Mongol Empire

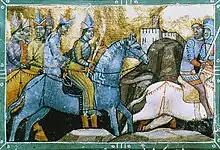
Hungarian King Béla IV in flight from the Mongols under general Kadan of the Golden Horde.

Major changes occurred in the Mongol Empire in the late 1200s. Kublai Khan, after having conquered all of China and established the Yuan dynasty, died in 1294. He was succeeded by his grandson Temür Khan, who continued Kublai's policies. At the same time the Toluid Civil War, along with the Berke–Hulagu war and the subsequent Kaidu–Kublai war, greatly weakened the authority of the great khan over the entirety of the Mongol Empire and the empire fractured into autonomous khanates, the Yuan dynasty and the three western khanates: the Golden Horde, the Chagatai Khanate and the Ilkhanate. Only the Ilkhanate remained loyal to the Yuan court but endured its own power struggle, in part because of a dispute with the growing Islamic factions within the southwestern part of the empire.